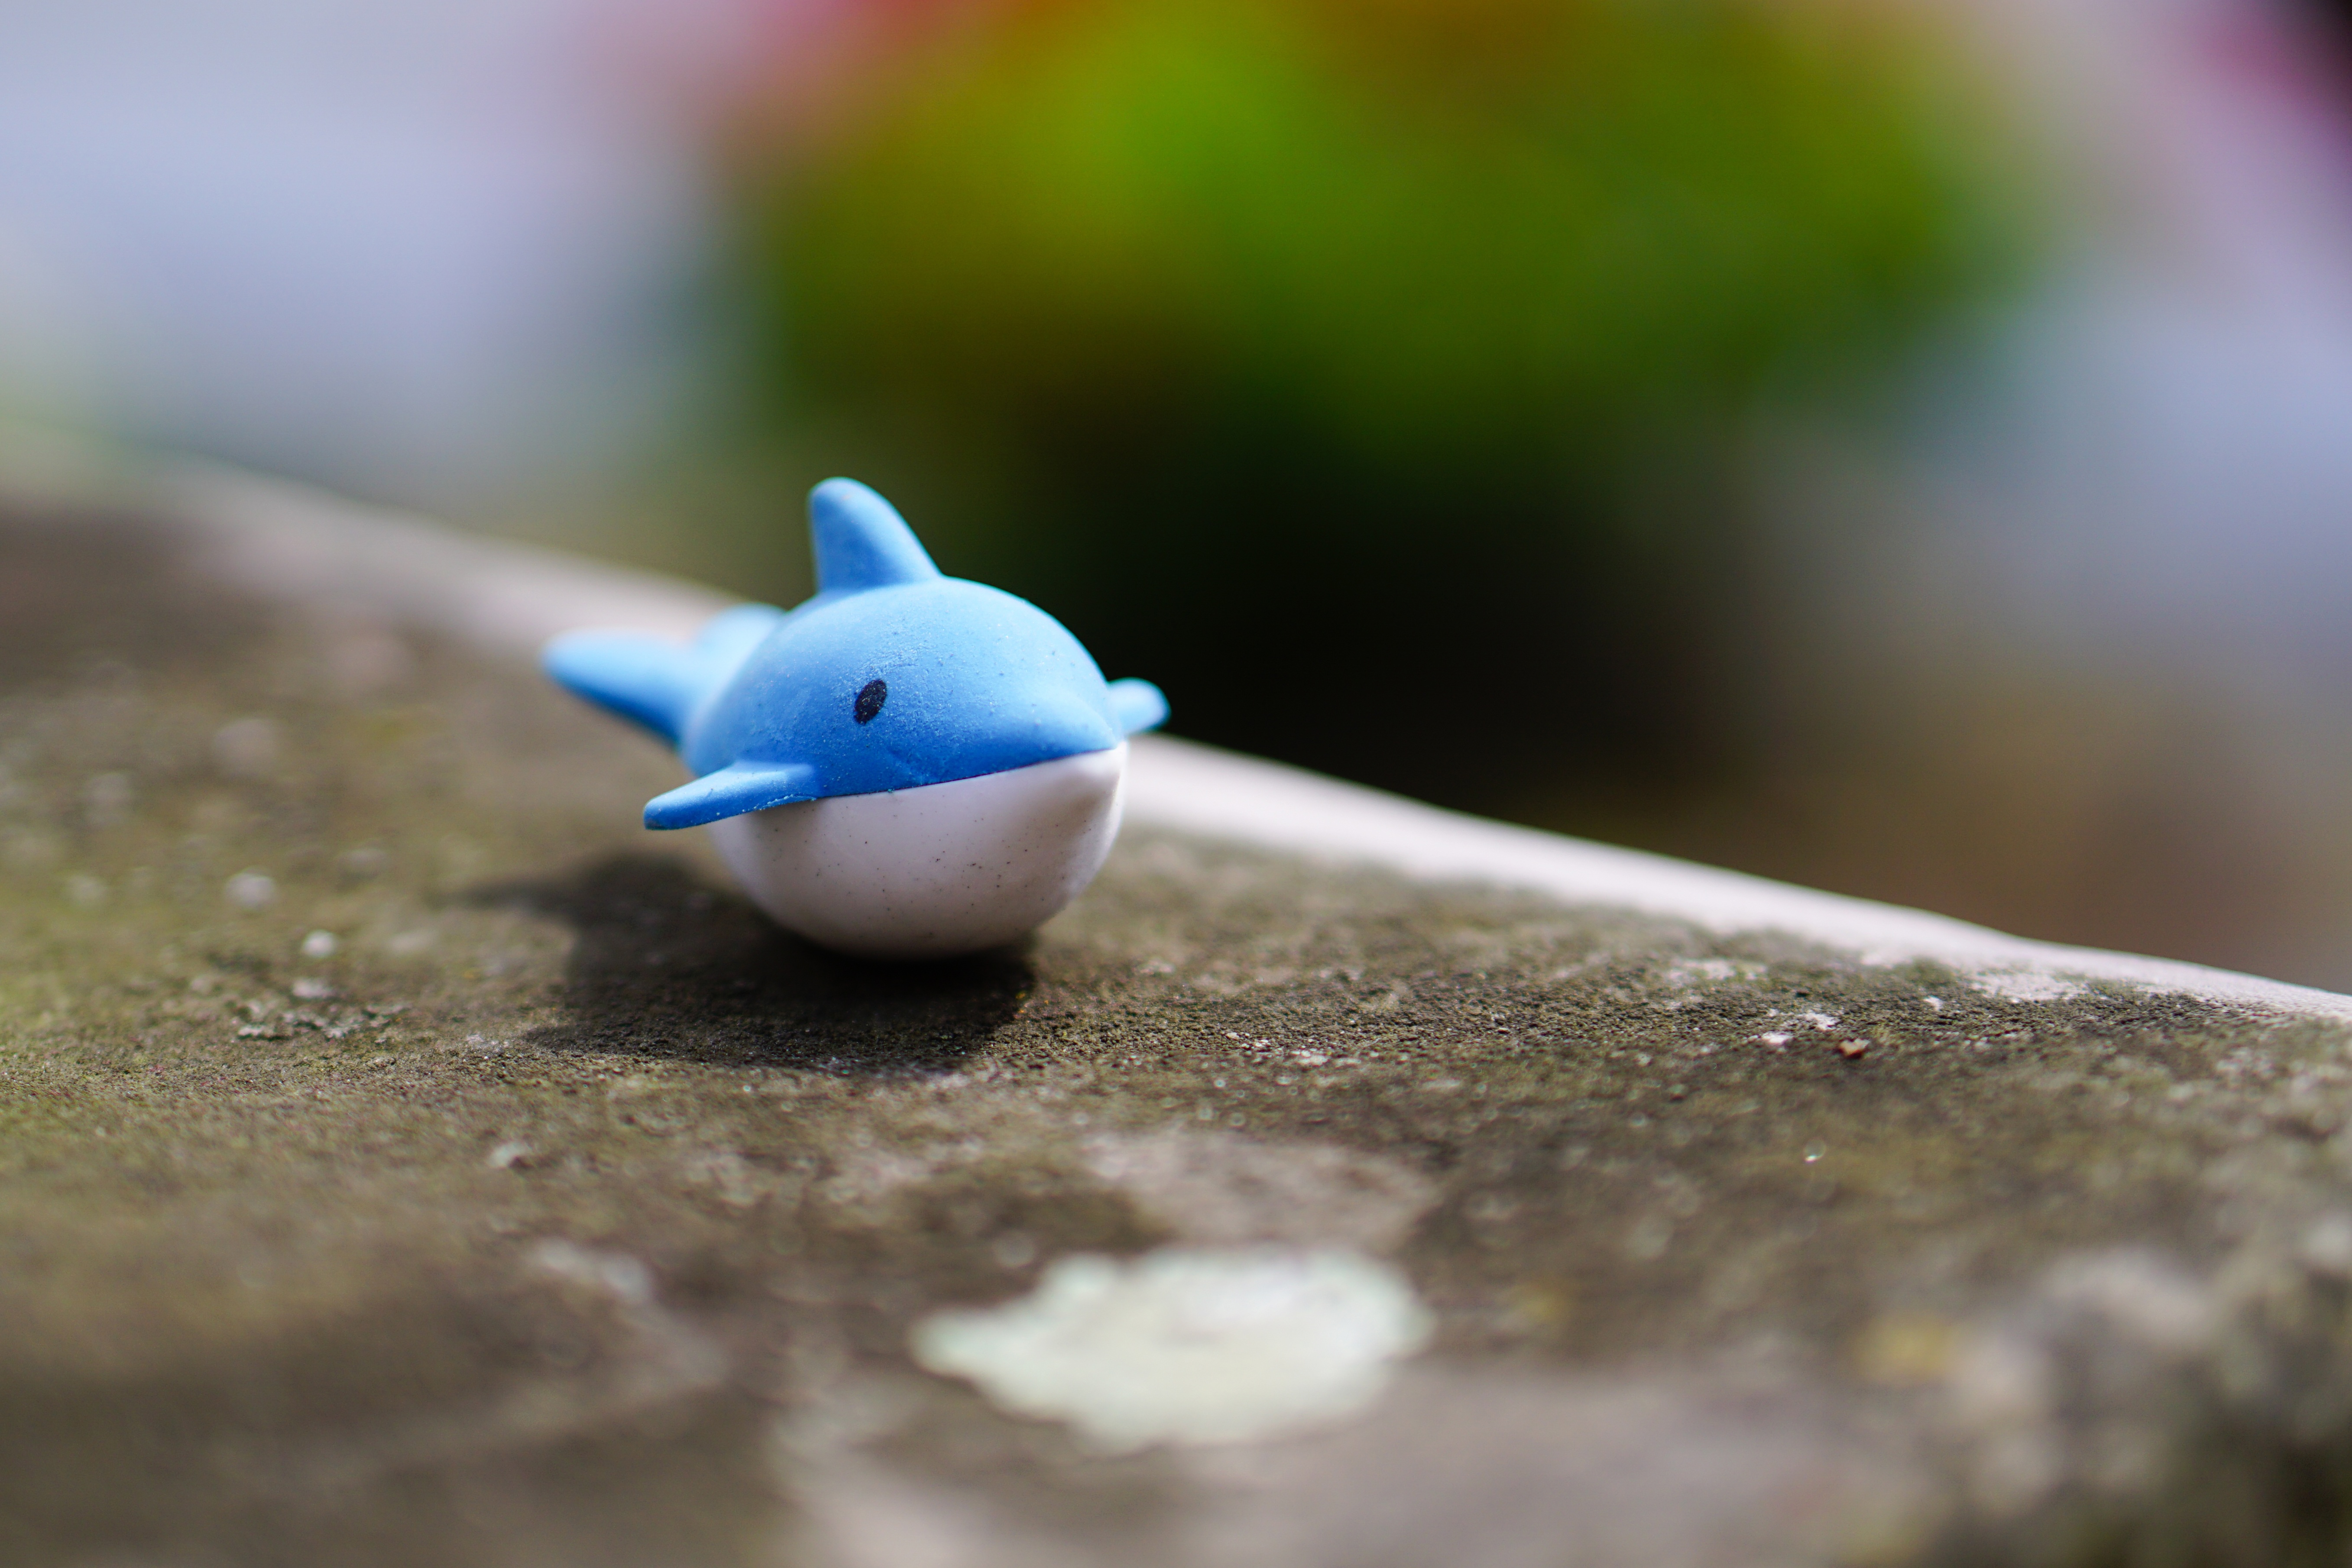
water, nature, bird, black and white, photography, play, leaf, flower, animal, wildlife, decoration, green, beak, child, blue, arctic, colorful, fauna, fig, close up, children, fun, toys, funny, dolphin, rubber, children toys, macro photography, wal, collector's item, rock penguins, perching bird